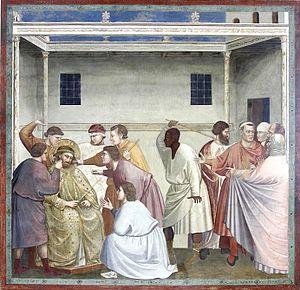
Cette page est une liste des œuvres de Giotto, plus précisément Giotto di Bondone ou Ambrogiotto di Bondone, peintre, un sculpteur et architecte italien du Trecento, dont les œuvres sont à l'origine du renouveau de la peinture occidentale. C'est l'influence de sa peinture qui va provoquer le vaste mouvement de la Renaissance à partir du siècle suivant.